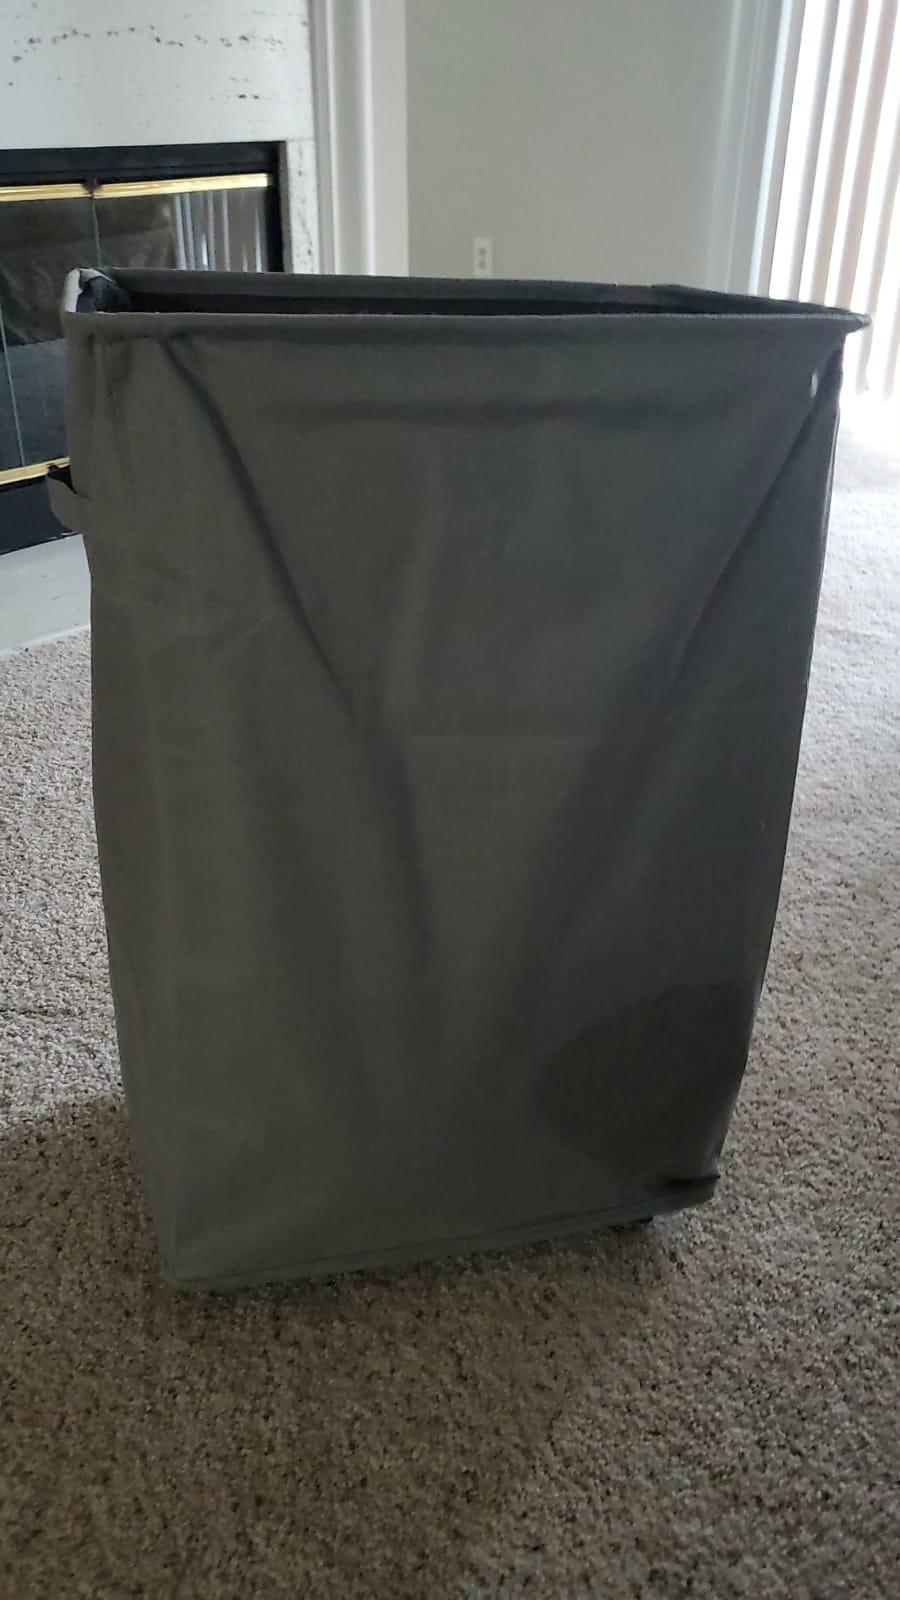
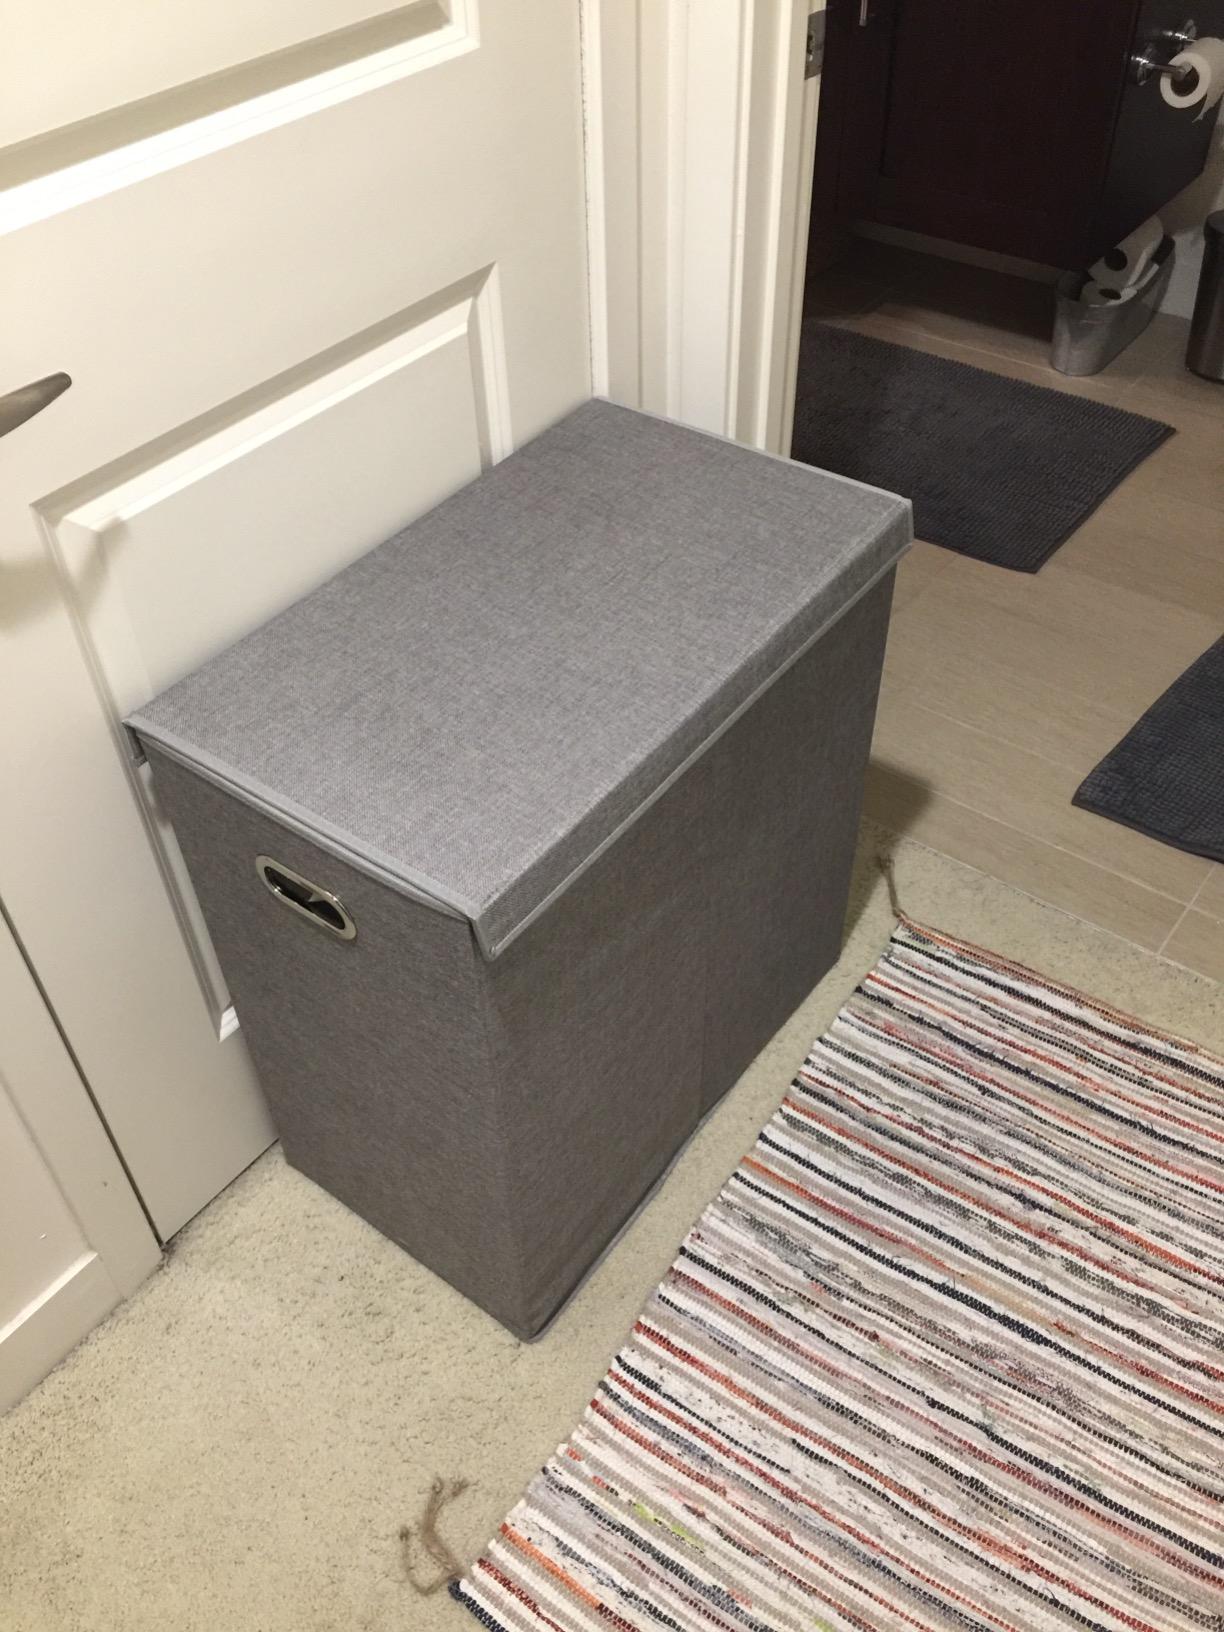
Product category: items_hamper
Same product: no